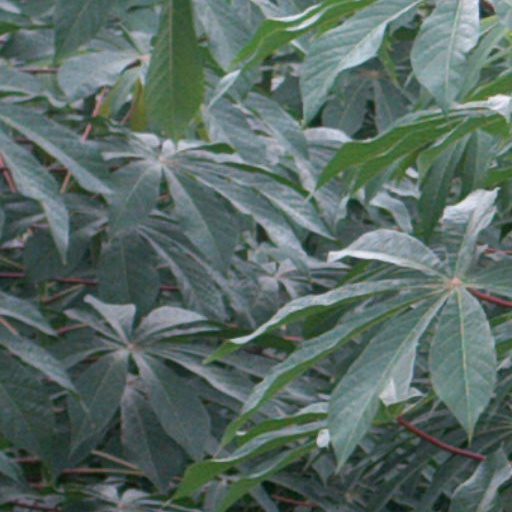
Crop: cassava